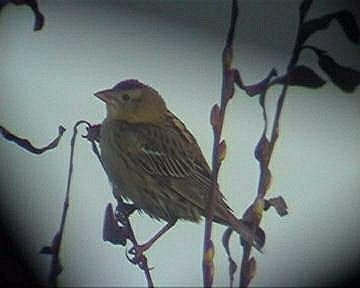
A photo of a bobolink